Concepción Saiz Otero

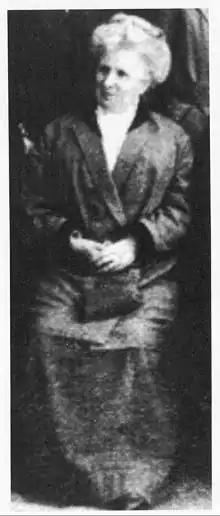
Concepción Saiz Otero - 1917

Concepción Saiz Otero (May 22, 1851March 1934) was a Spanish teacher, pedagogue, feminist, and writer who advocated for women in education.